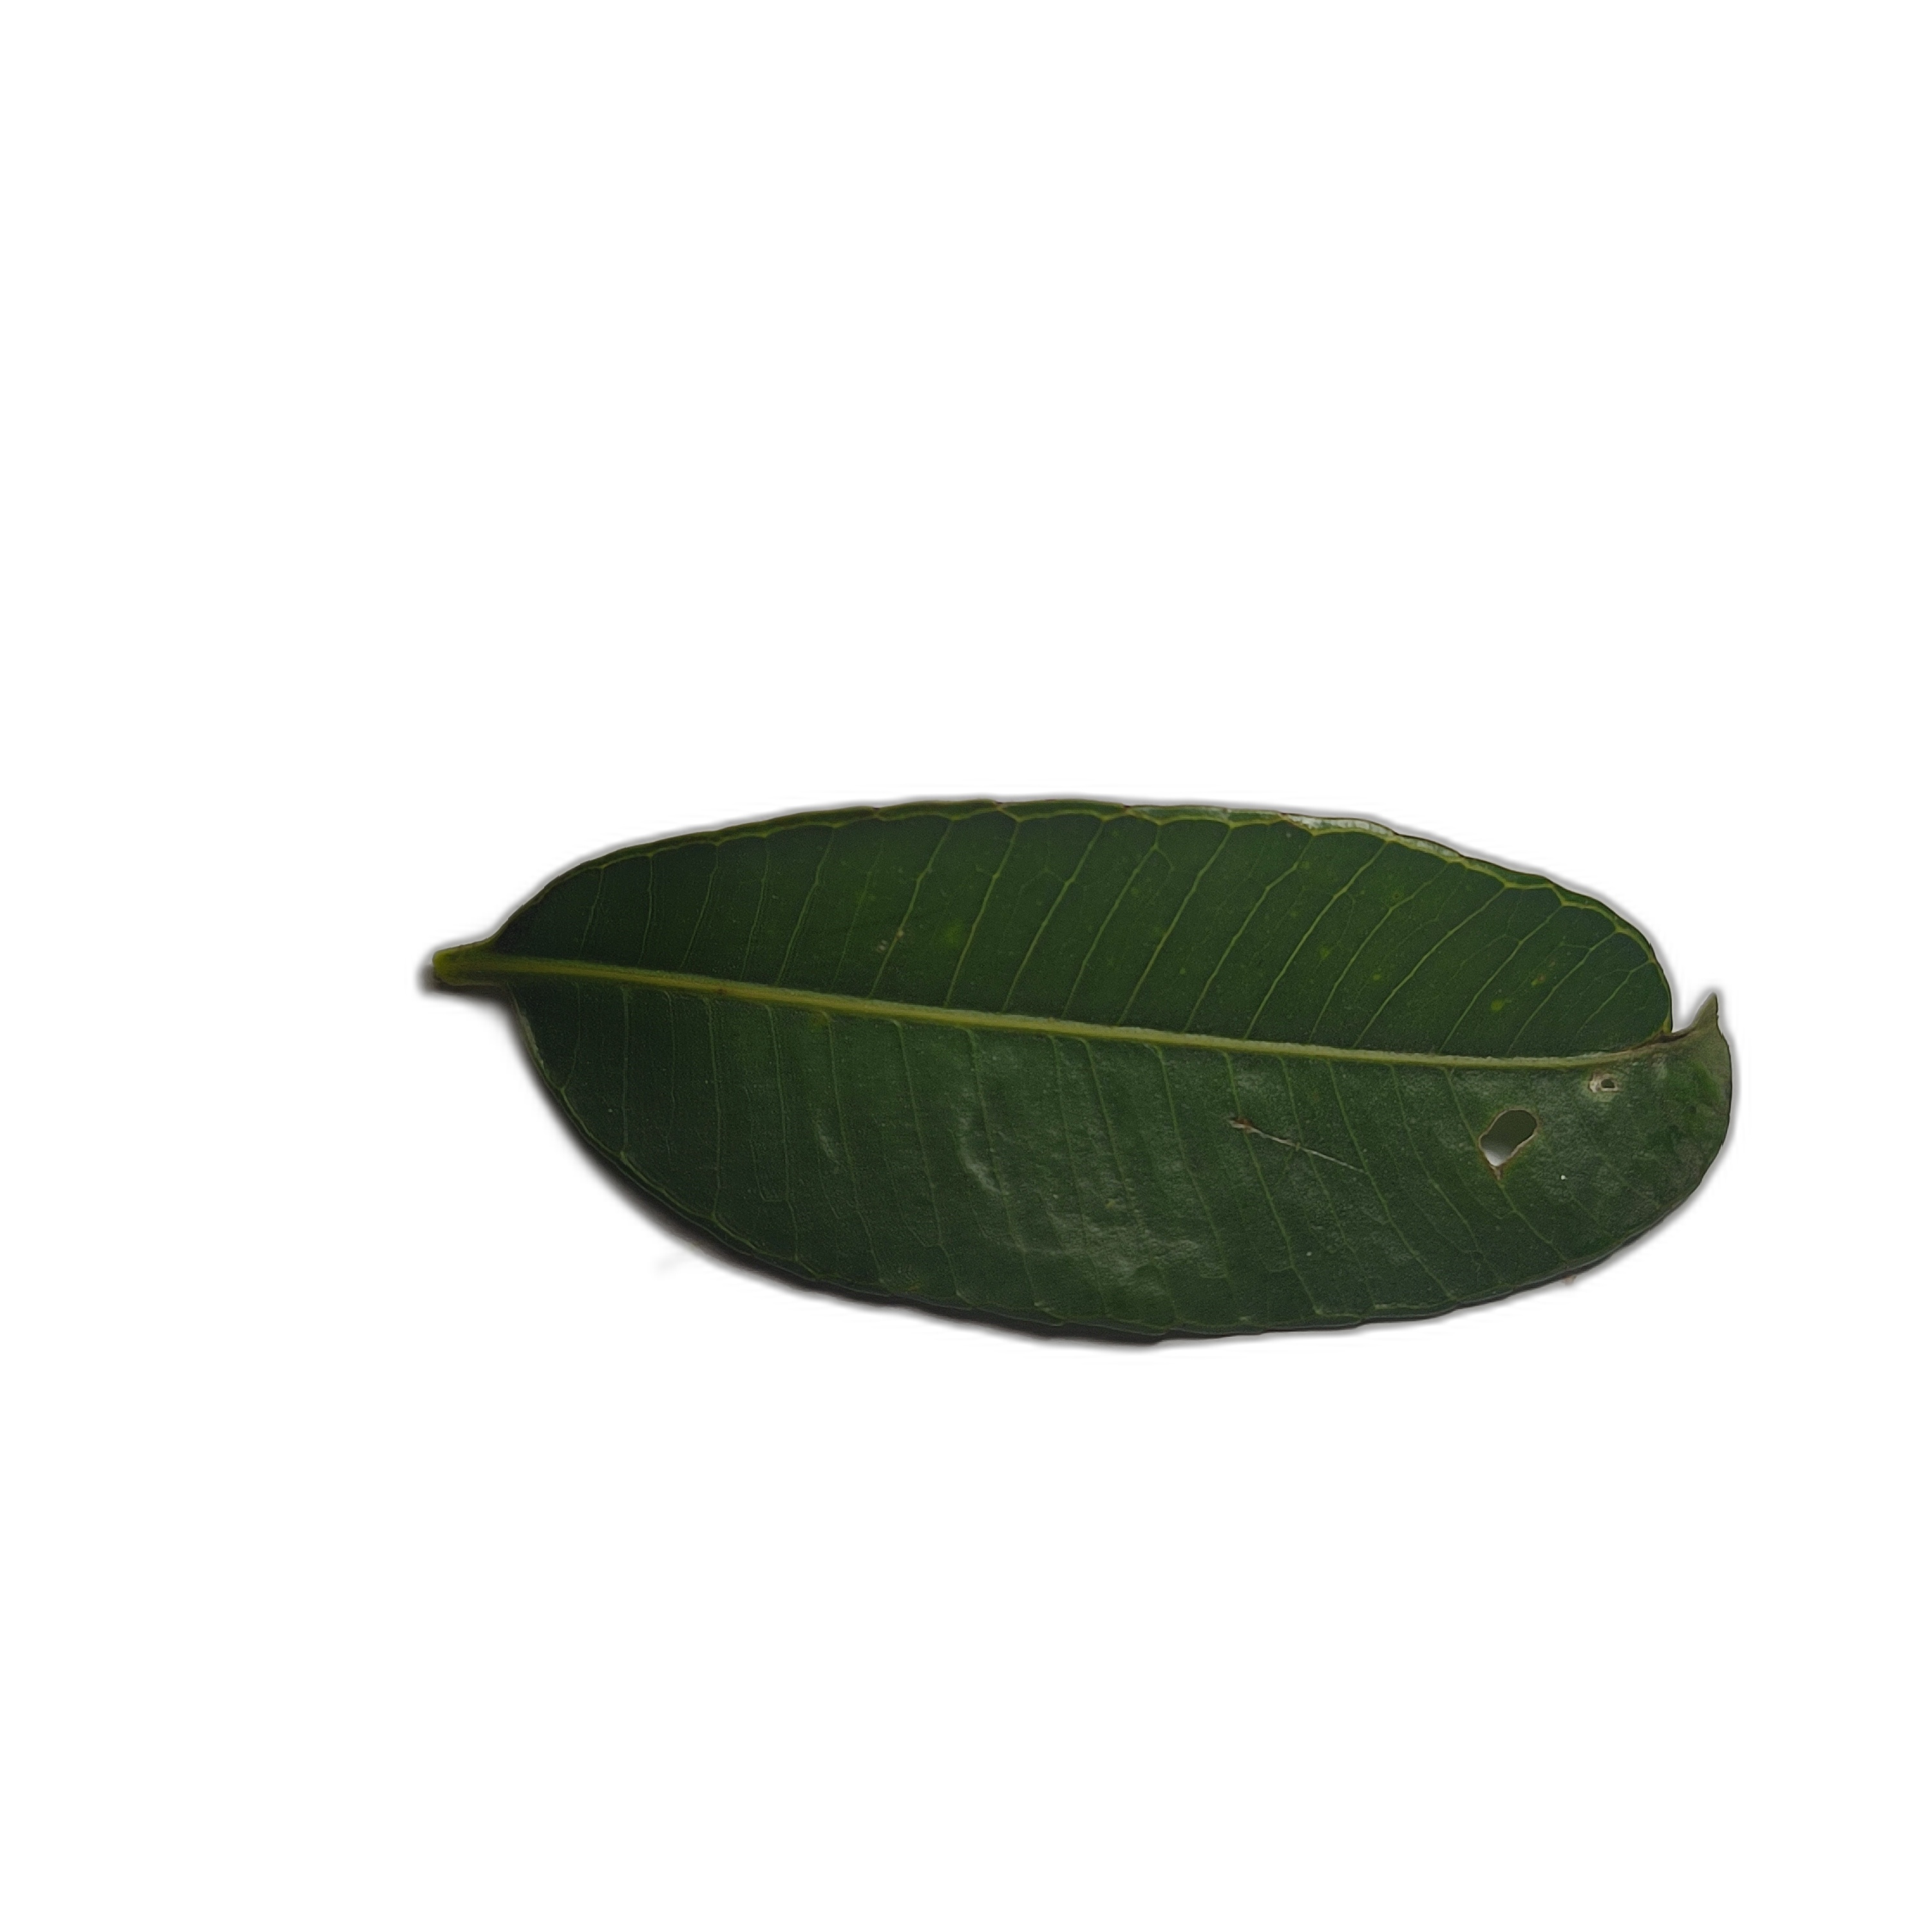
Label: healthy